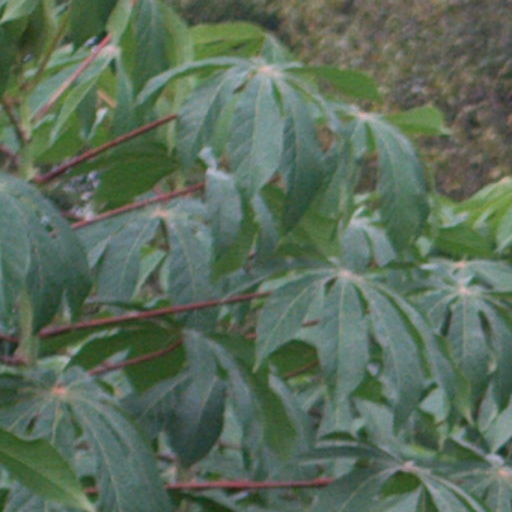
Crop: cassava